Bulgarian–Serbian wars of 917–924

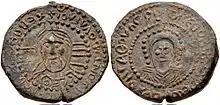
A seal of Simeon I.

Shortly before the Battle of Achelous the Byzantines had tried to create a wide anti-Bulgarian coalition. As part of their efforts the "strategos" of Dyrrachium Leo Rhabdouchos was instructed to negotiate with the Serbian prince Petar Gojniković, who was a Bulgarian vassal. Petar Gojniković responded positively but the Bulgarian court in Preslav was warned about the negotiations by prince Michael of Zahumlje, a loyal ally of Bulgaria, and Simeon I was able to prevent an immediate Serb attack.